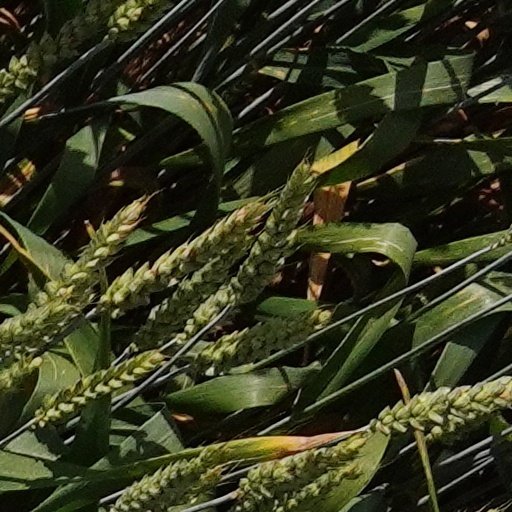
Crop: wheat